Bleiken bei Oberdiessbach

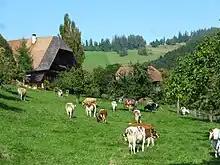
The Statthalterhof with its fields and cattle

The Statthalterhof is listed as a Swiss heritage site of national significance.